Suillus brevipes

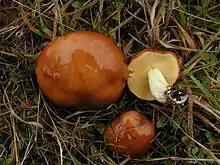
Sources recommend peeling off the slimy cap cuticle before eating the mushroom.

Like many species of the genus "Suillus", "S. brevipes" is edible, and the mushroom is considered choice by some. The odor is mild, and the taste mild or slightly acidic. Field guides typically recommended to remove the slimy cap cuticle, and, in older specimens, the tube layer before consumption.